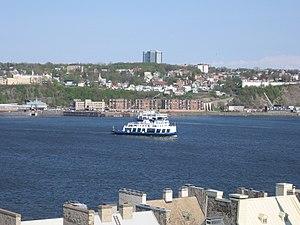
Lévis vu de Québec